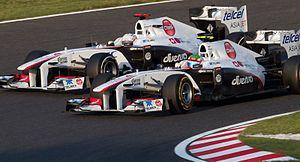
Le Grand Prix automobile du Japon 2011, disputé le 9 octobre 2011 sur le circuit de Suzuka, est la 854ᵉ épreuve du championnat du monde de Formule 1 courue depuis 1950 et la quinzième manche du championnat 2011. Il s'agit de la vingt-septième édition du Grand Prix du Japon comptant pour le championnat du monde, la vingt-troisième disputée à Suzuka.